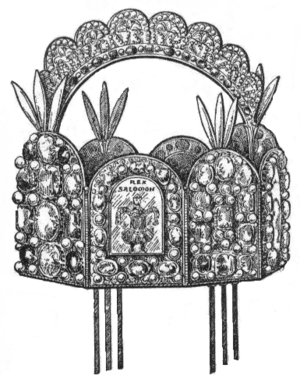
La couronne du Saint-Empire était depuis le haut Moyen Âge la couronne des rois et empereurs du Saint-Empire romain germanique. À partir de l’avènement de Conrad II, la plupart des souverains germaniques l'ont ceinte. Outre le crucifix de l'Empire, l’épée impériale et la Sainte lance, cette couronne fut le principal bijou des regalia du Saint-Empire. Lors de la cérémonie du couronnement, l'archevêque de Mayence remettait solennellement au nouveau monarque le sceptre et l’orbe. Ainsi la couronne et le cabochon disparu qui l'ornait, appelé « Orphanus », devint-elle le symbole du pouvoir des rois : un couronnement sans ces insignes était généralement considéré comme illégitime. Il n'est pas jusqu'à la fonction religieuse du monarque qui ne fut symbolisée par des miniatures gravées sur cette couronne.